Augusta Mall

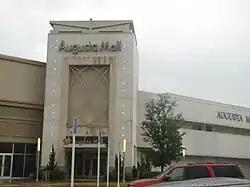
Augusta Mall Entrance

Augusta Mall is a two level super-regional shopping mall in Augusta, Georgia, United States. It is one of the largest malls in the state of Georgia, and it is the largest mall in the Augusta metropolitan area. The anchor stores are Dick's Sporting Goods, JCPenney, Dillard's, Macy's, and Barnes & Noble. There is 1 vacant anchor store that was once Sears. The vacant Sears is set to be partially anchored by Primark.